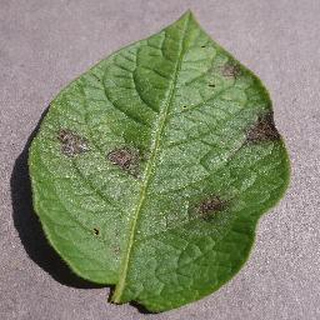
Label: potato_late_blight